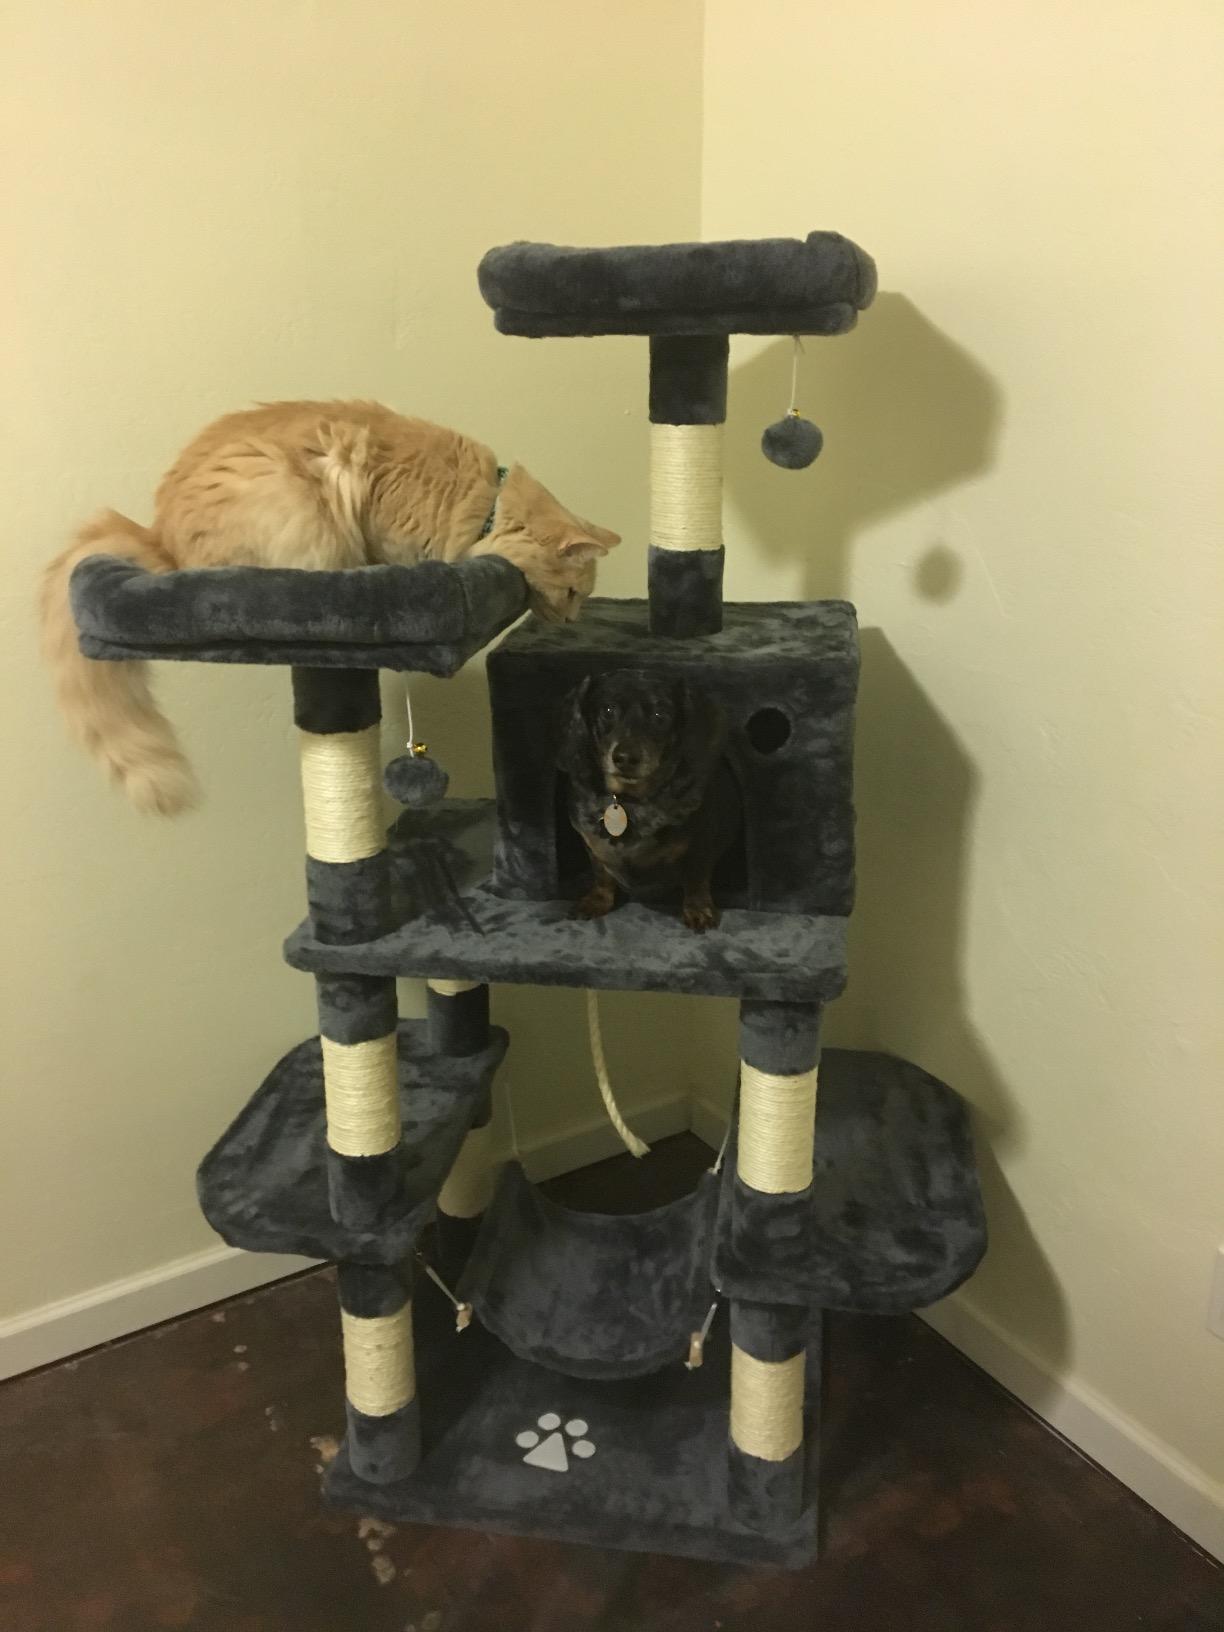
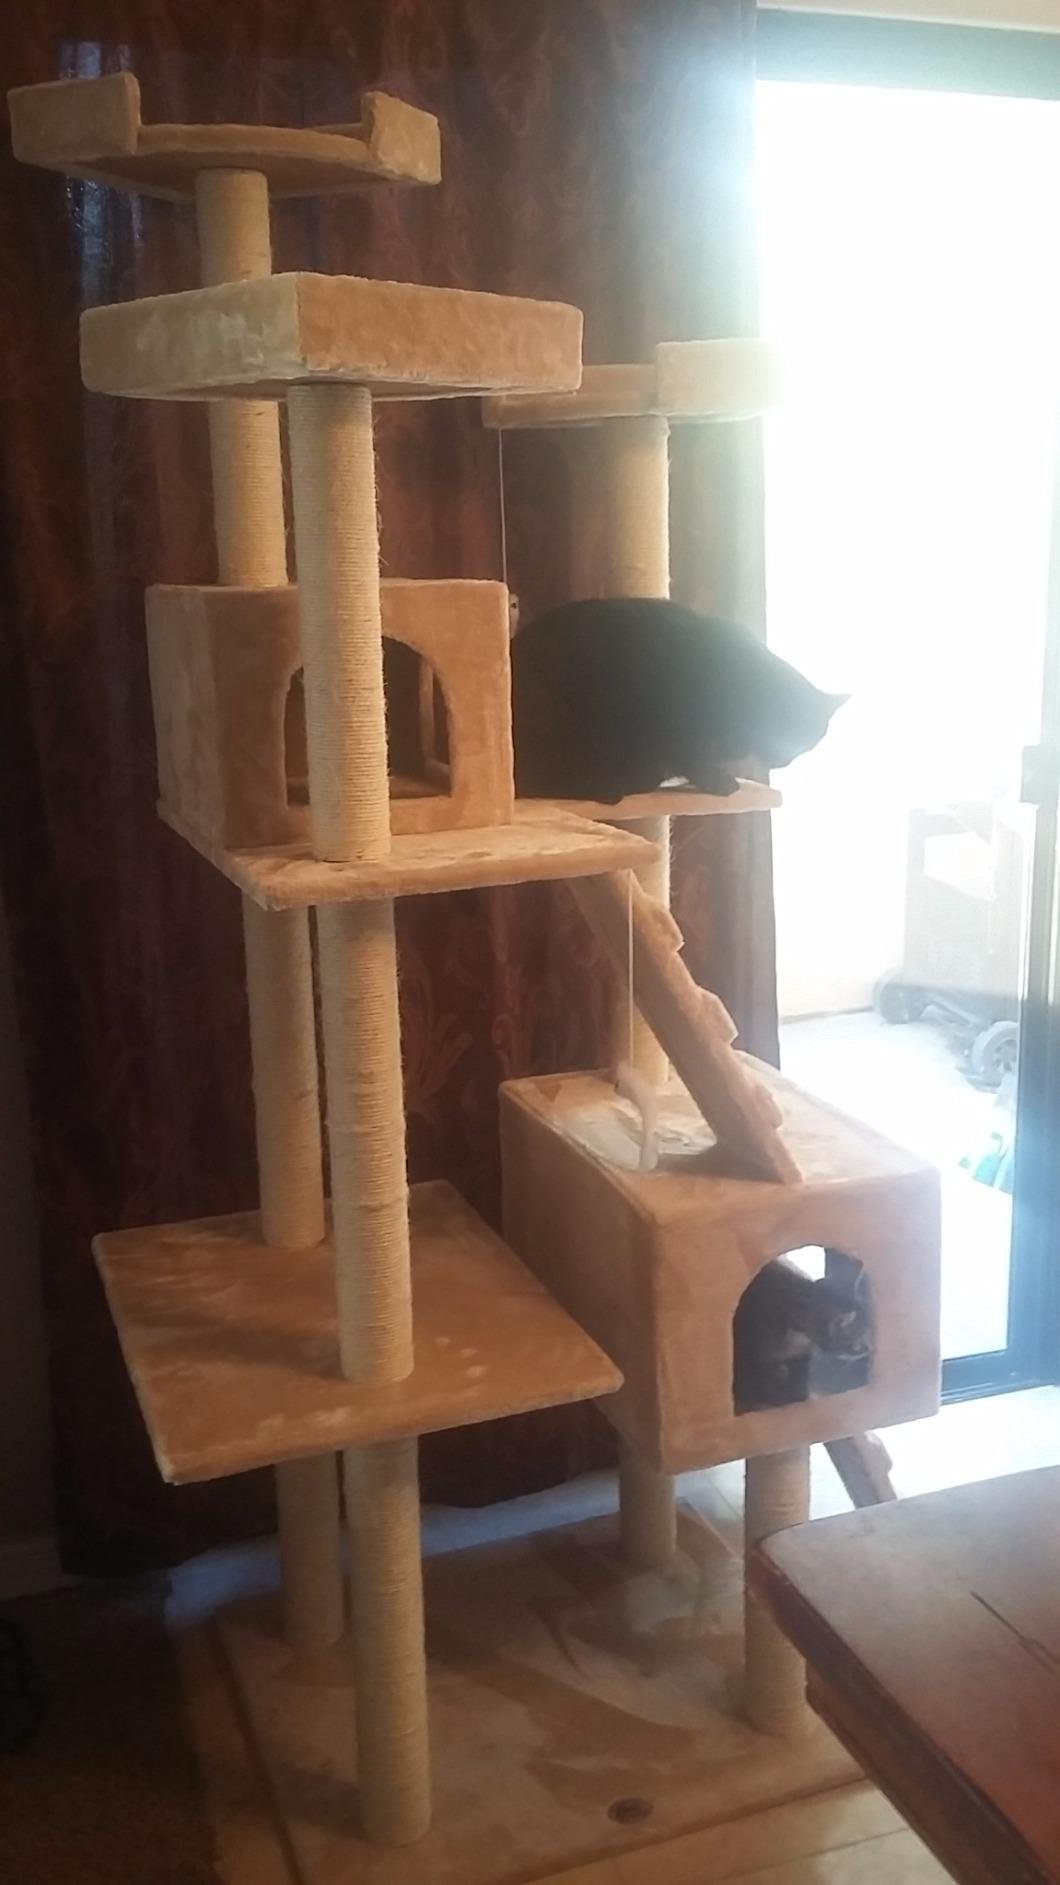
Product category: items_cat tree
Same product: no